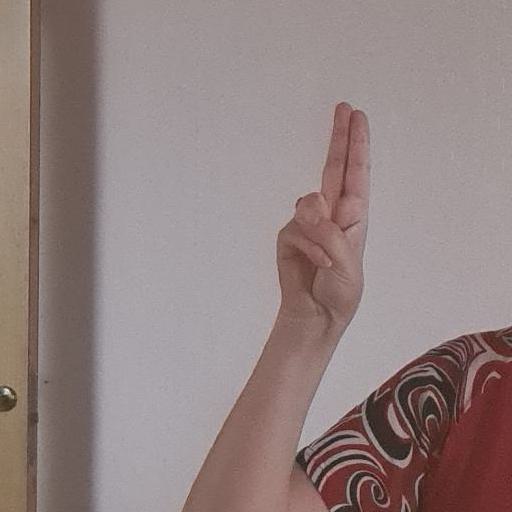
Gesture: two_up